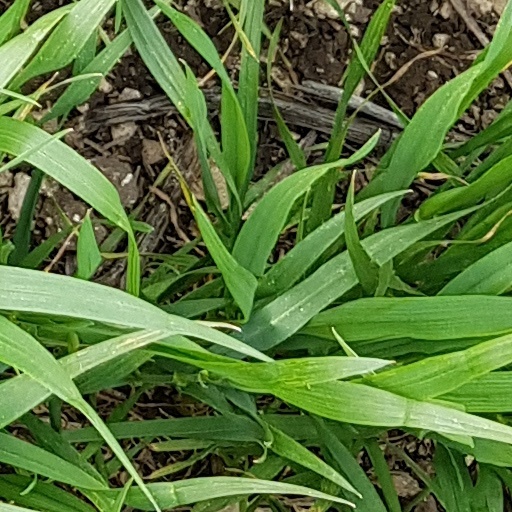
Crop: wheat